Sky position (RA, Dec in degrees): 188.308, 3.185
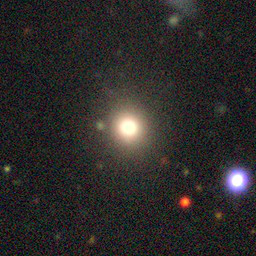
Galaxy morphology: Round Smooth Galaxies